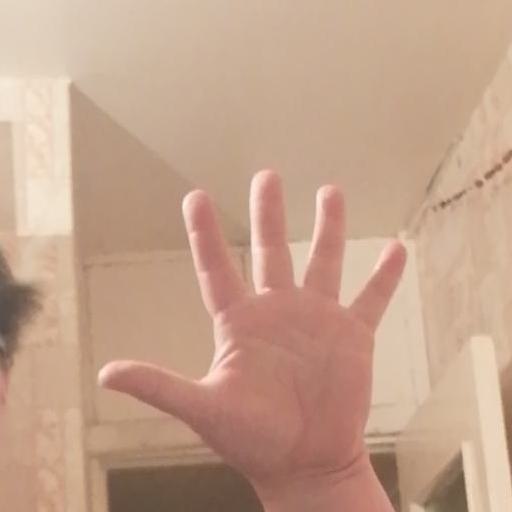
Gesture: palm